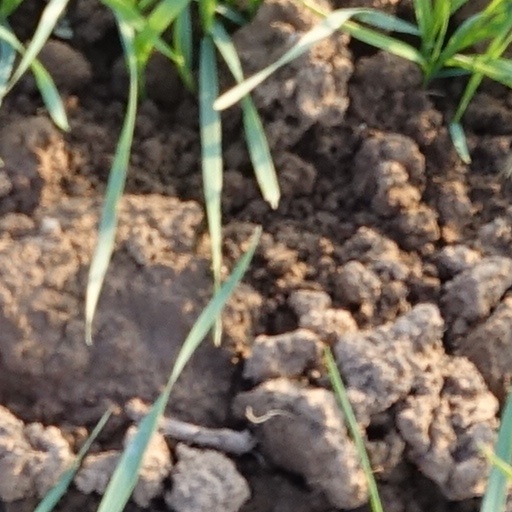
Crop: wheat